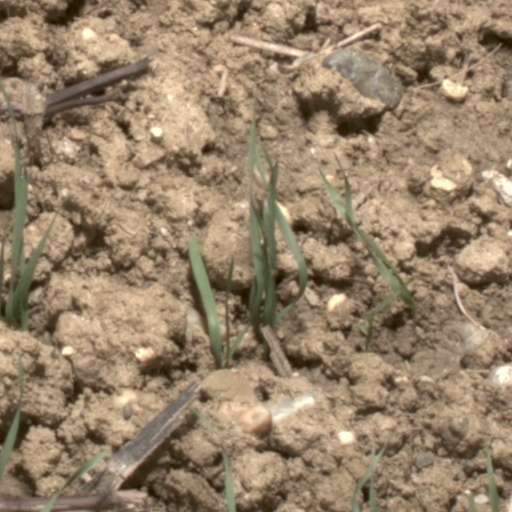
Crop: wheat